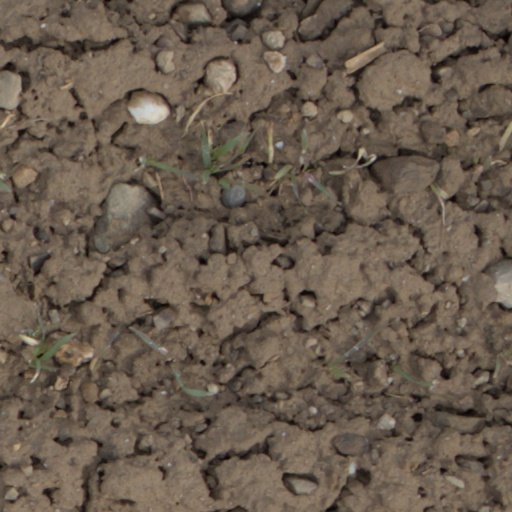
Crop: wheat